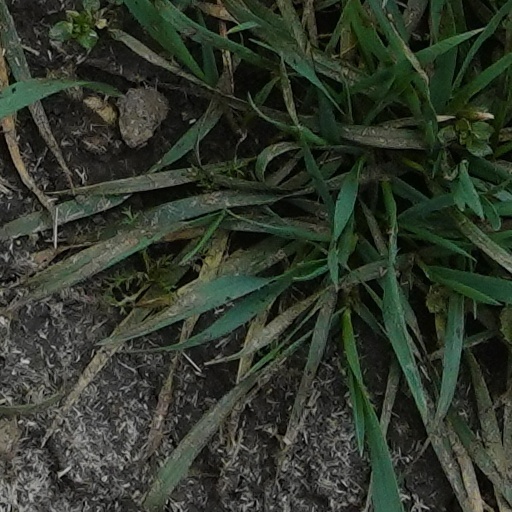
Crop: wheat